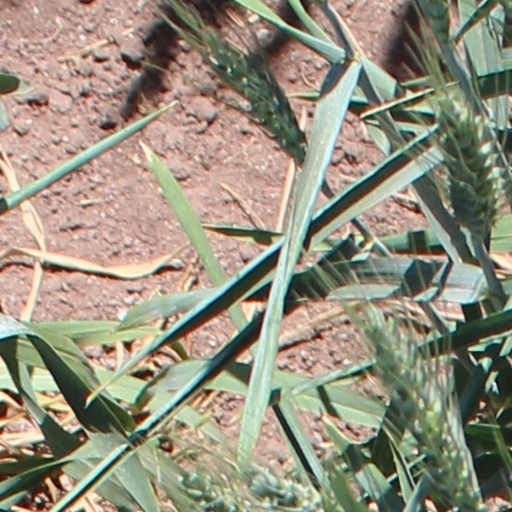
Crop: wheat